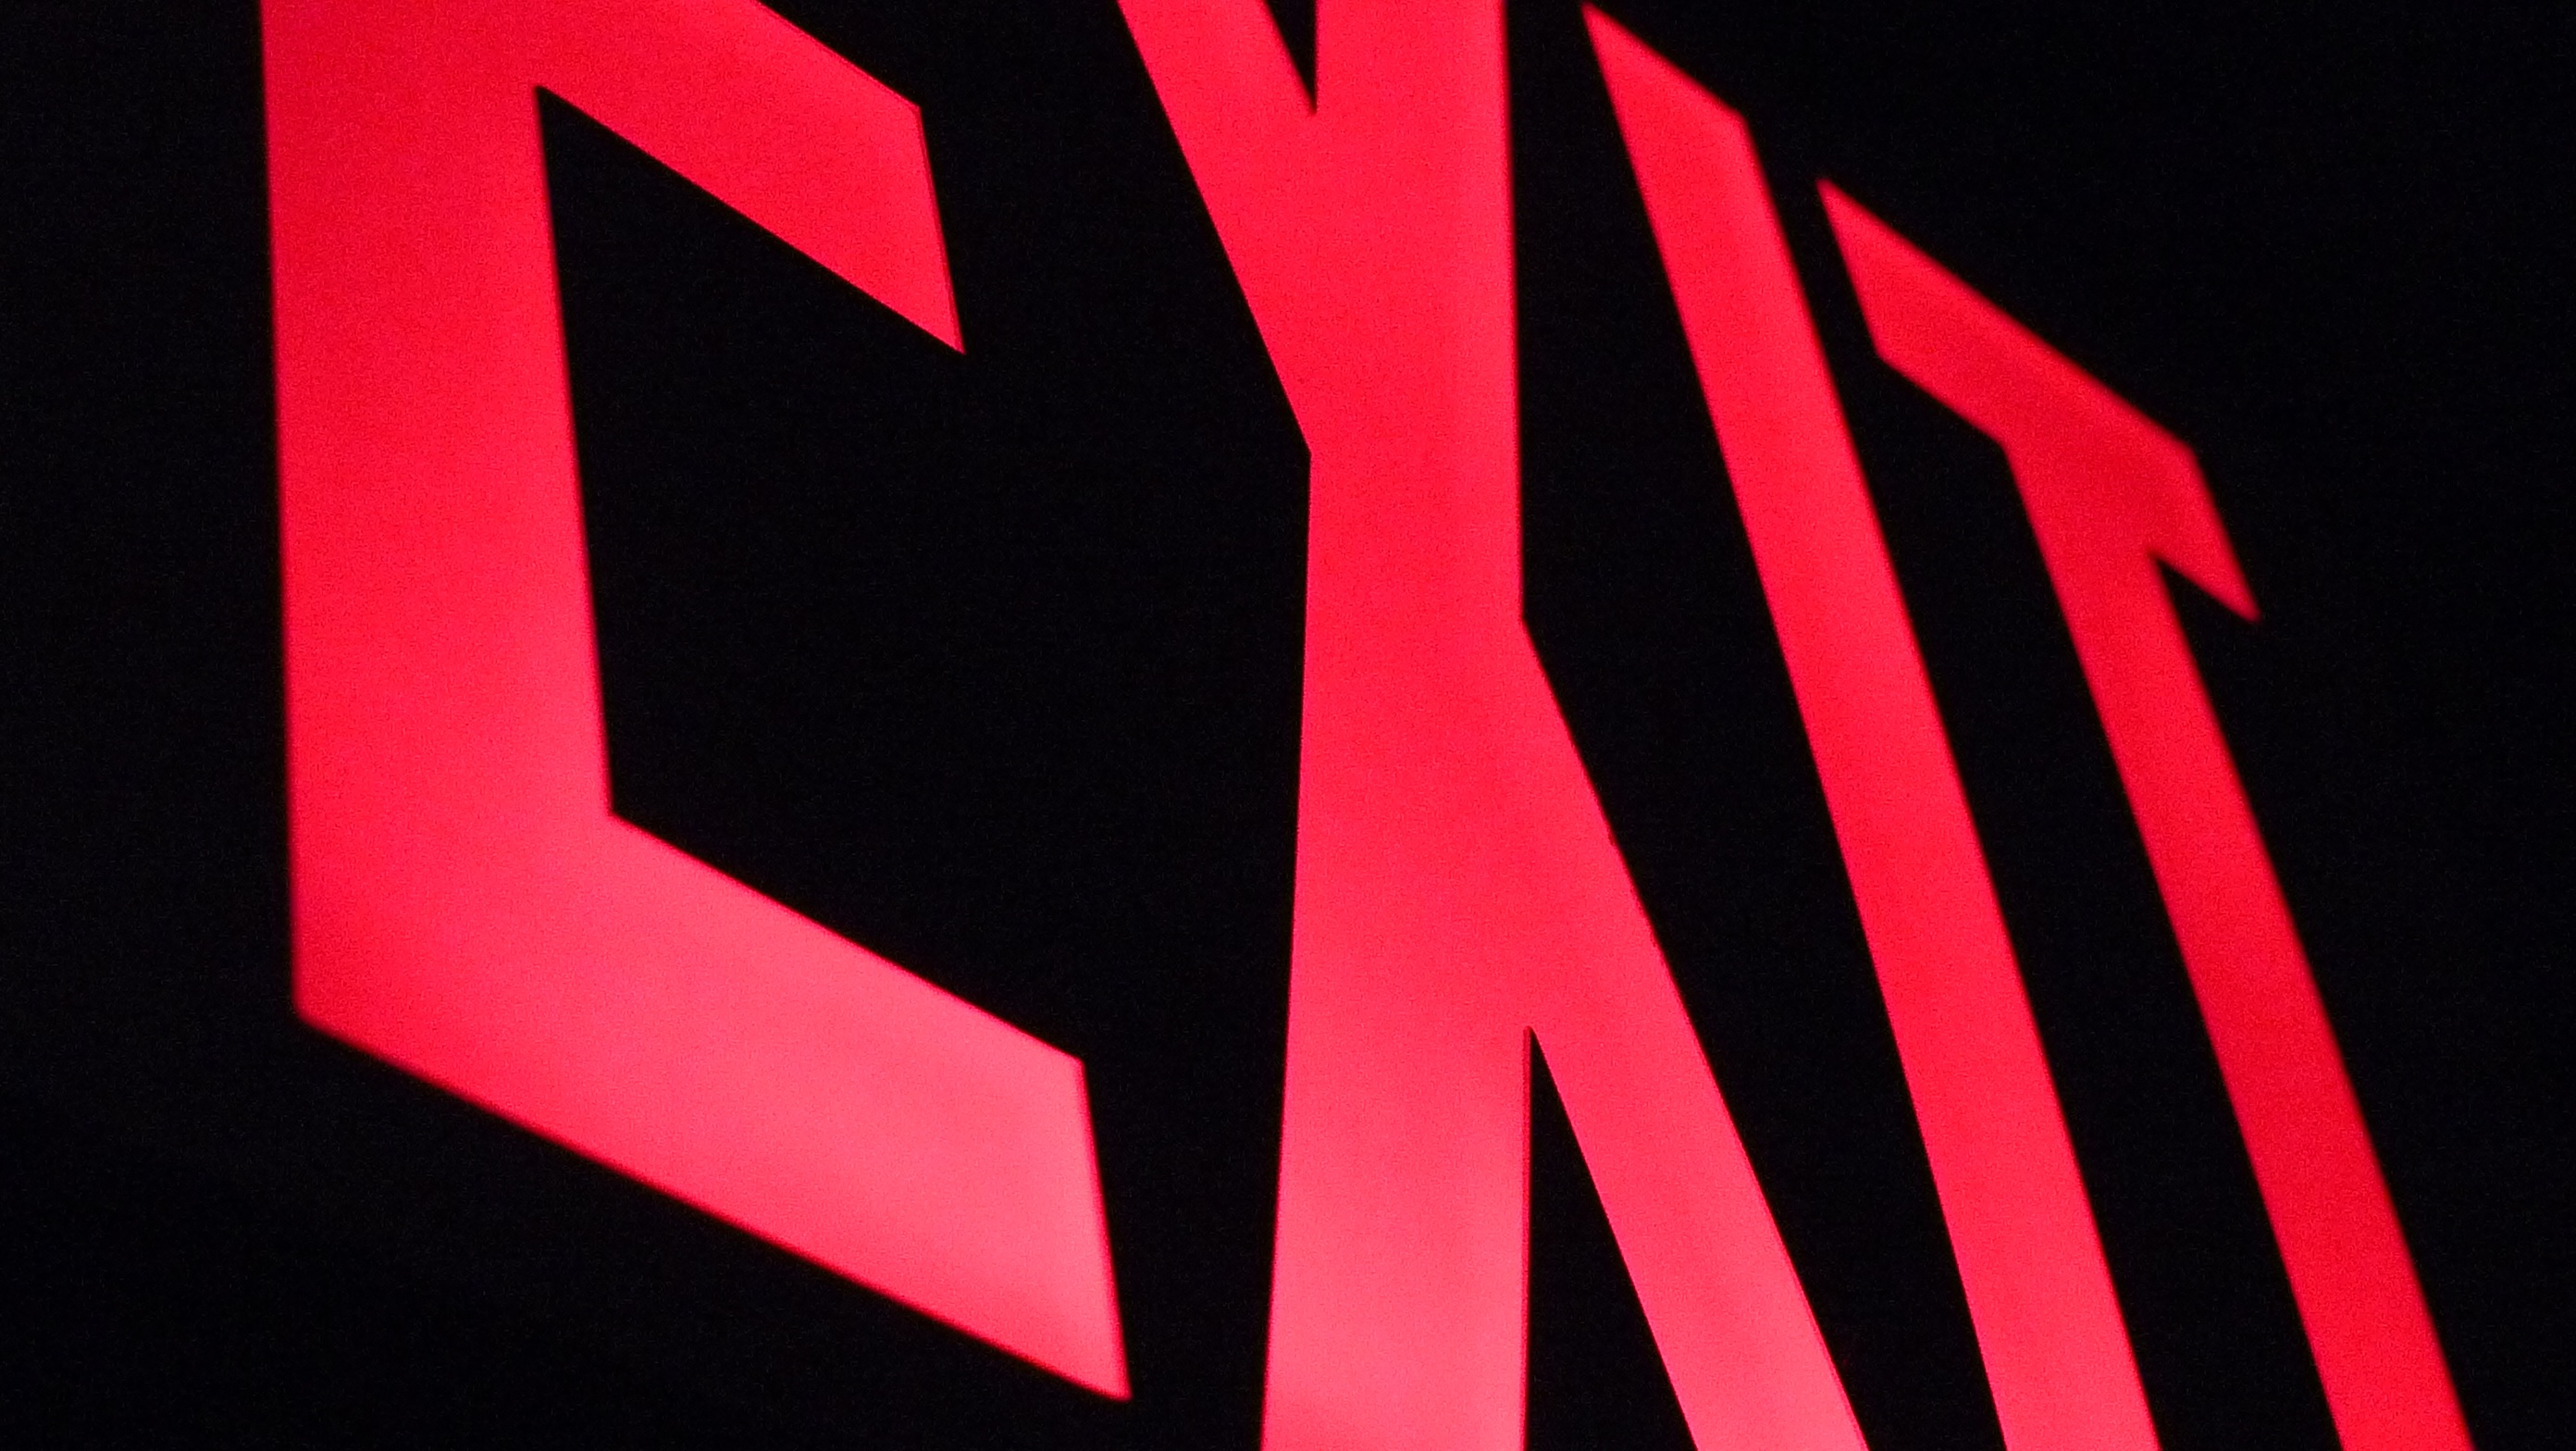
light, number, line, red, color, signage, neon, neon sign, font, illustration, shape, output, computer wallpaper